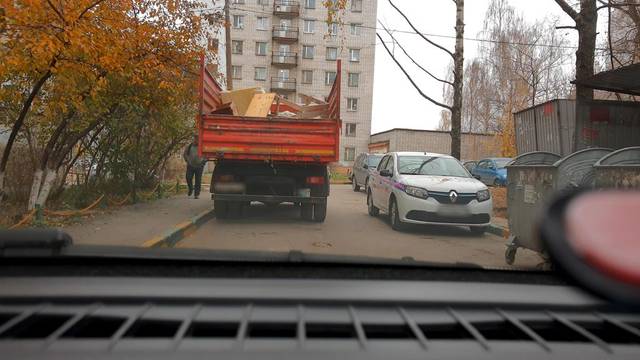
Region: Russia
Coordinates: 56.317, 44.032